Esther Benbassa

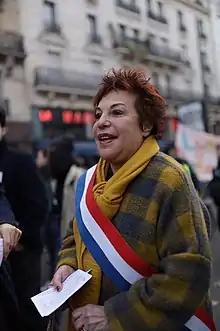
Benbassa in a protest, 2019

In November 2019, Benbassa took part in a protest against Islamophobia organized by several parties and civil society organizations. Controversy arose once more after she published a photograph of herself at the demonstrations accompanied by participants (among them a young girl) wearing a yellow, five-pointed star and a crescent moon of the same colour, all labelled with the English word "Muslim." This provoked a wave of allegations of diminishing the Holocaust's importance by comparing it to Islamophobia, noting the star's resemblance to the yellow badge. The magazine "Marianne" criticized Benbassa for taking advantage of a child for political purposes, arguing that "in Islamist processions, as in the protest, children are forced into the propaganda of adults and wear slogans that they cannot understand. This is a violation of the charter on the rights of the child." On 18 November, "HuffPost" published an editorial supporting Benbassa titled "Esther Benbassa Honours the Republic" and signed by over 150 political figures including academics, activists and left-wing political officials.